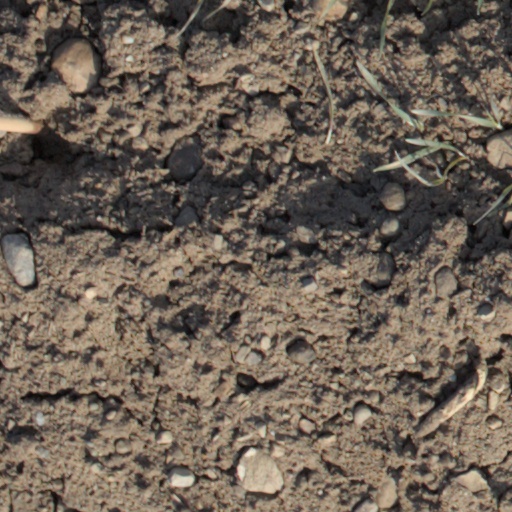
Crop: wheat